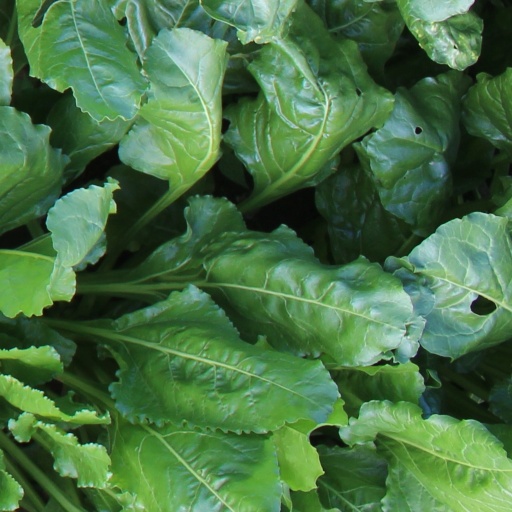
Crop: sugar beet